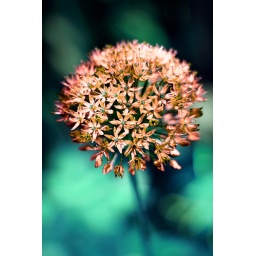
So many flowers in one flower